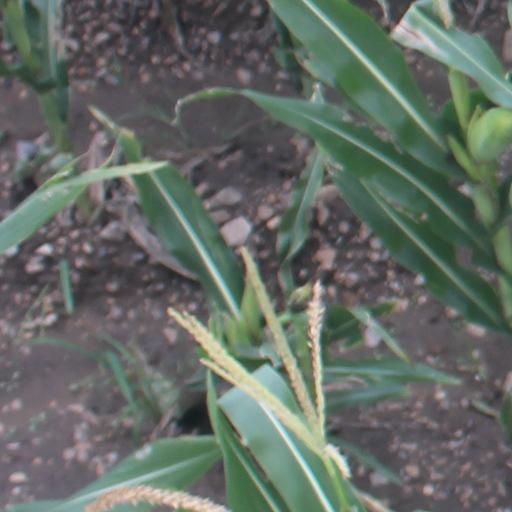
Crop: maize; corn